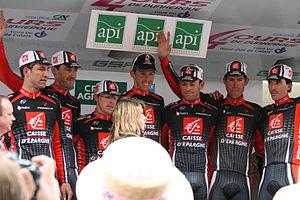
L'équipe Caisse d'Épargne sur le podium de la 5e étape des Quatre jours de Dunkerque 2010
La 56ᵉ édition de la course cycliste, les Quatre Jours de Dunkerque a eu lieu du 5 au 9 mai 2010. La compétition est classée en catégorie 2.HC dans l'UCI Europe Tour 2010. C'est le Suisse Martin Elmiger de l'équipe AG2R La Mondiale qui s'est imposé.
L'équipe cycliste Movistar est une formation espagnole de cyclisme professionnel sur route, intégrée au ProTour depuis sa création en 2005. Héritée des équipes Reynolds, Banesto et Caisse d'épargne, elles aussi dirigées par José Miguel Echavarri, c'est une des plus anciennes équipes du peloton et l'une des plus titrées, notamment grâce à Pedro Delgado, Miguel Indurain, José María Jiménez, Alex Zülle, Francisco Mancebo ou plus récemment Alejandro Valverde et Nairo Quintana.